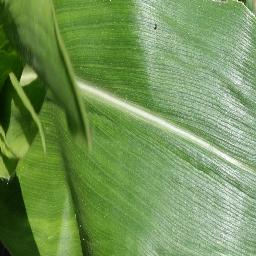
Label: Corn_(Maize)___Healthy